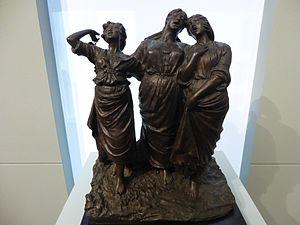
Costantino Barbella, né le 31 janvier 1852 à Chieti et mort le 5 décembre 1925 à Rome, est un sculpteur italien.